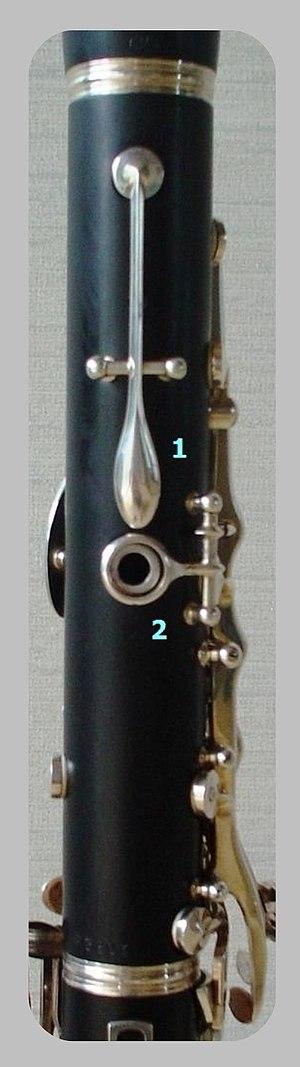
La clef de quintoiement (dite parfois clef de douzième) de la clarinette. Pouce de la main gauche. Détails d'une clarinette en si bémol.
La clarinette est un instrument de musique à vent de la famille des bois caractérisé par son anche simple et sa perce quasi cylindrique. Elle a été créée vers 1690 par Johann Christoph Denner à Nuremberg sur la base d'un instrument à anche simple plus ancien : le « chalumeau ». La clarinette soprano est le modèle le plus commun.
La clarinette est un instrument comportant un grand nombre de clefs. Les doigtés ne sont pas toujours simples. Nombre de notes peuvent être produites à partir de combinaisons différentes, et seul le travail régulier des gammes peut donner au musicien l'expérience nécessaire au bon choix lors de l'exécution d'un morceau.
En organologie, une clé est un dispositif mécanique permettant d'ouvrir ou de fermer les trous d'un instrument à vent qui sont hors d'atteinte des doigts. On trouve un clétage élaboré sur les hautbois, les saxophones, les clarinettes, les bassons et les flûtes traversières.